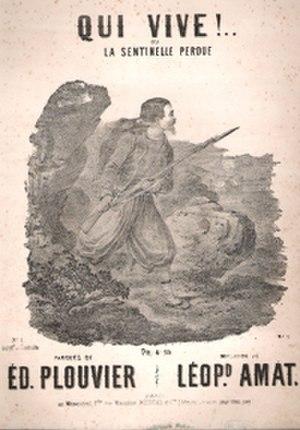
Couverture d'une partition de chanson
Édouard Plouvier est un poète, écrivain, librettiste et goguettier français.